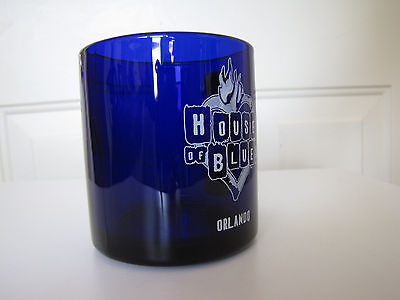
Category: mug